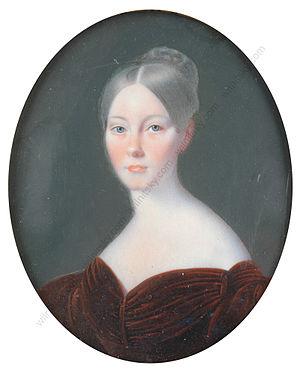
Maria Shaw est une contralto anglaise qui a chanté de l'opéra dans les années 1830 et 1840. Elle a créé le rôle de Cuniza lors de la première mondiale du premier opéra de Giuseppe Verdi, Oberto, à La Scala en 1839.